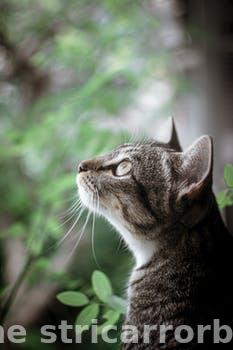
Label: Watermark